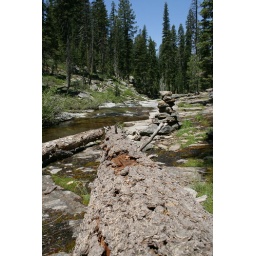
Fallen tree in the mountains